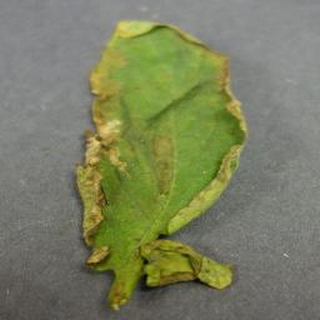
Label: tomato_bacterial_spot